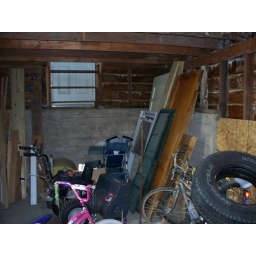
inside garage. hat looks like a window in the back is actually the back door on lawn level